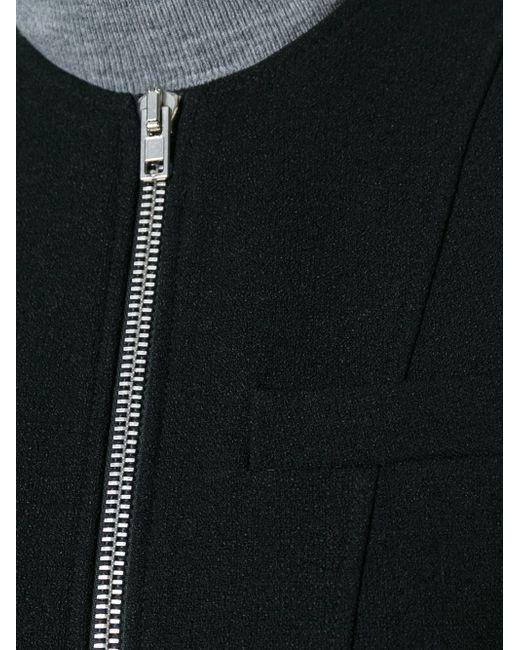
Rundhals-Winterkleidung Kettenjacke für Damen